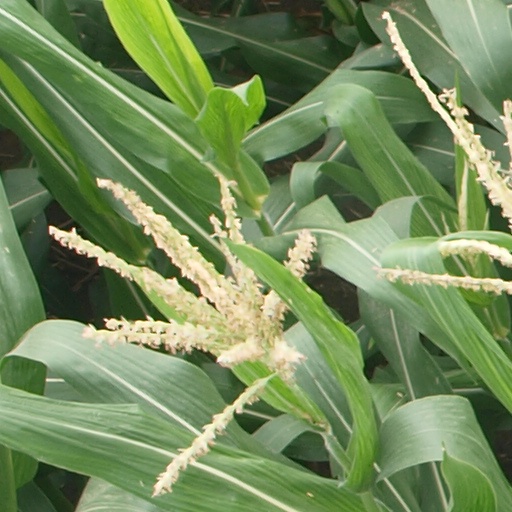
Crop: maize; corn